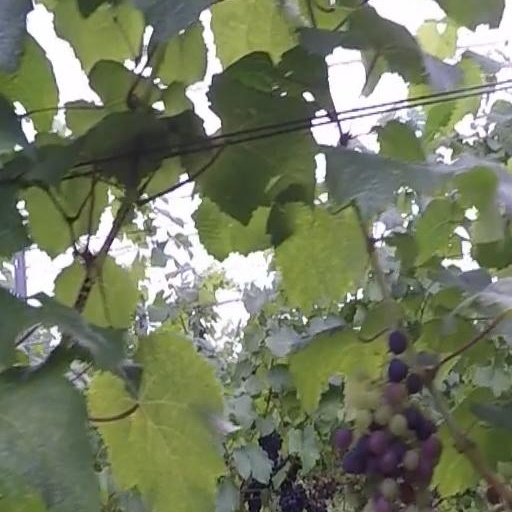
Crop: grape